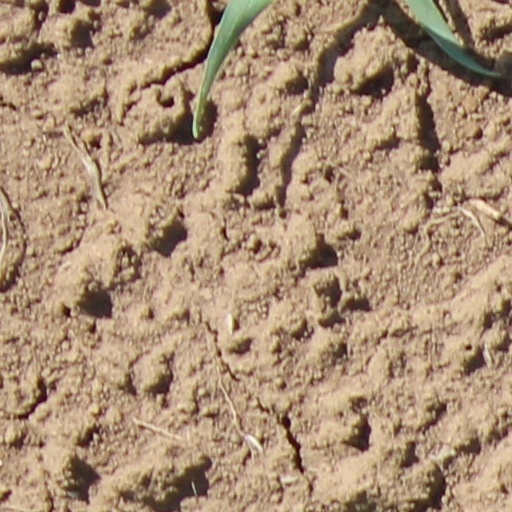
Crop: wheat